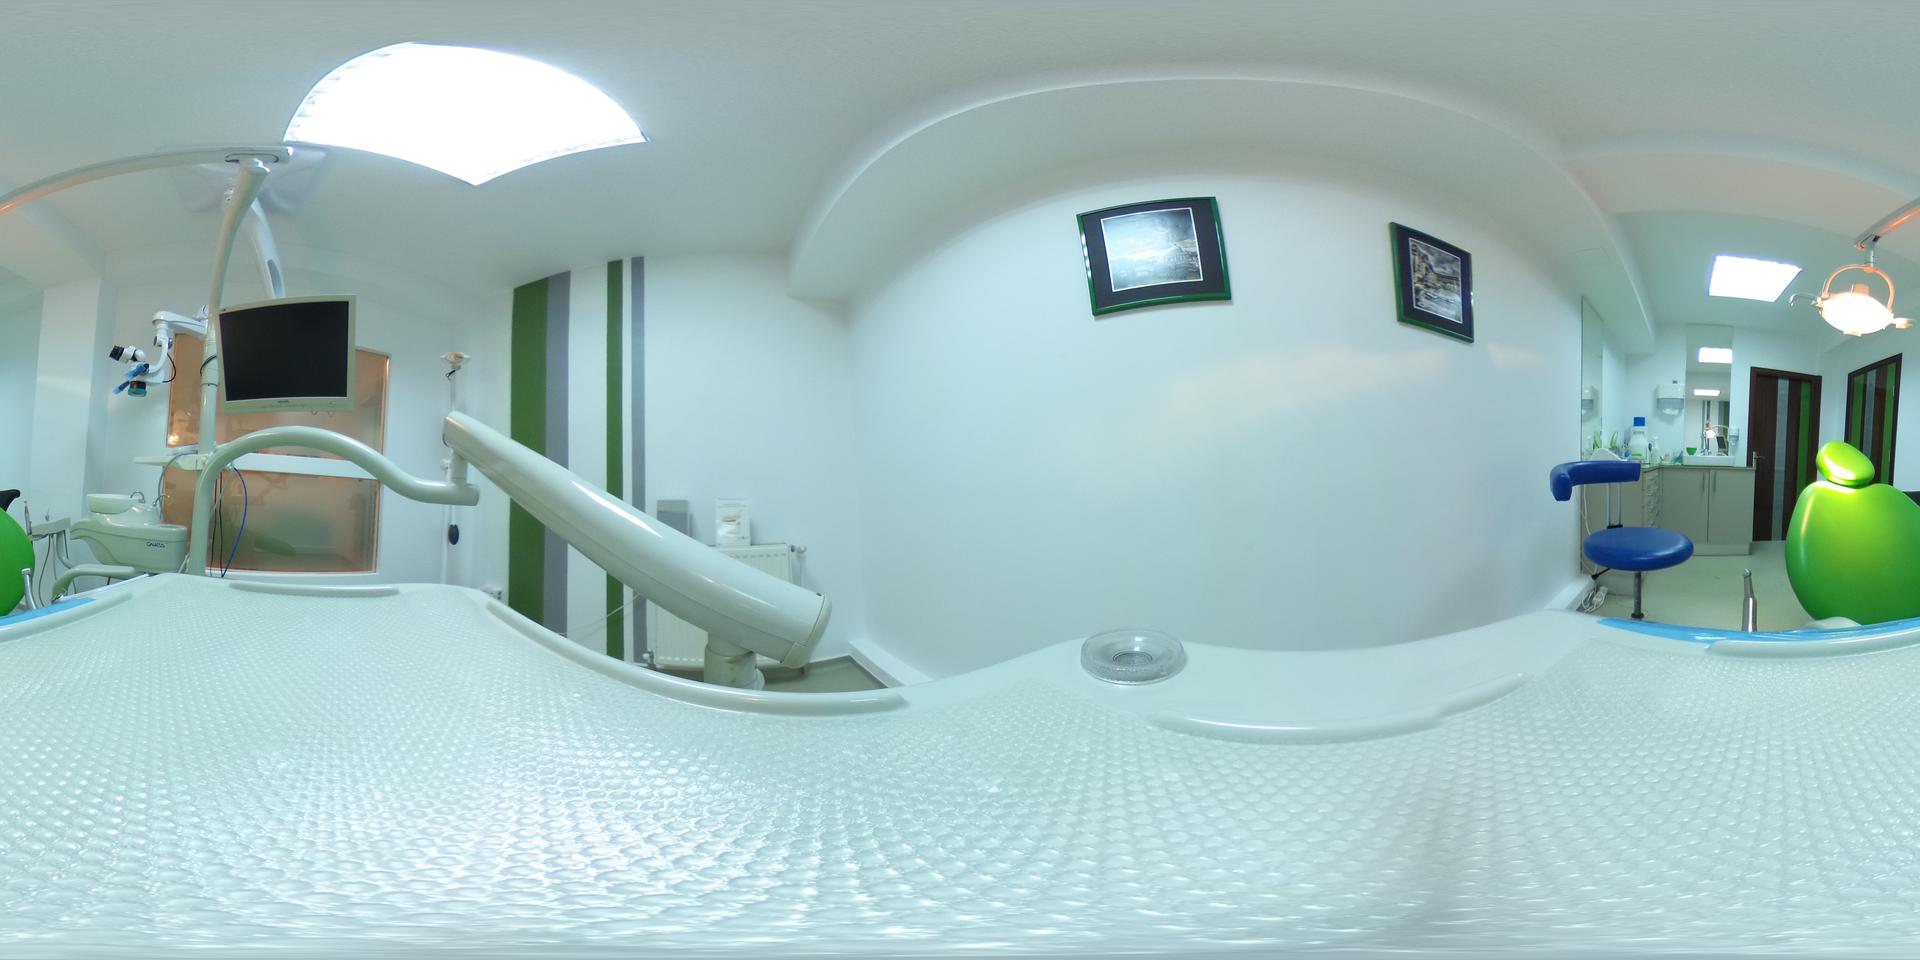
Referred object: the blue dental stool

Referred object: the bright green dental chair